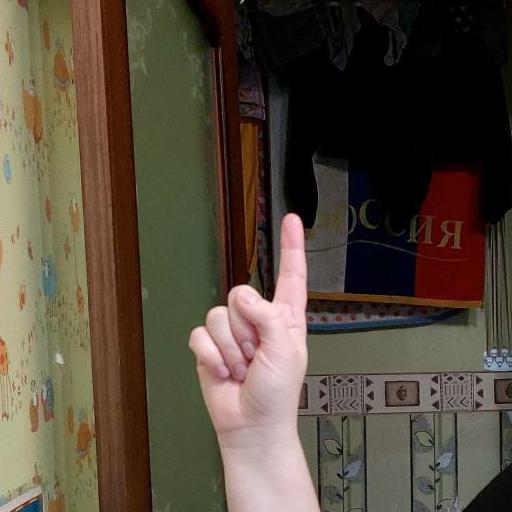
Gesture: one